Pluralsight

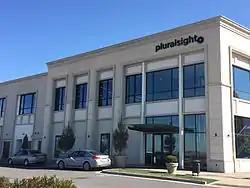
Former Pluralsight headquarters in Farmington, Utah

Pluralsight was founded in 2004 as a classroom training company that involved sending an instructor to a business or training event. By 2007, the company shifted its emphasis to online video training.